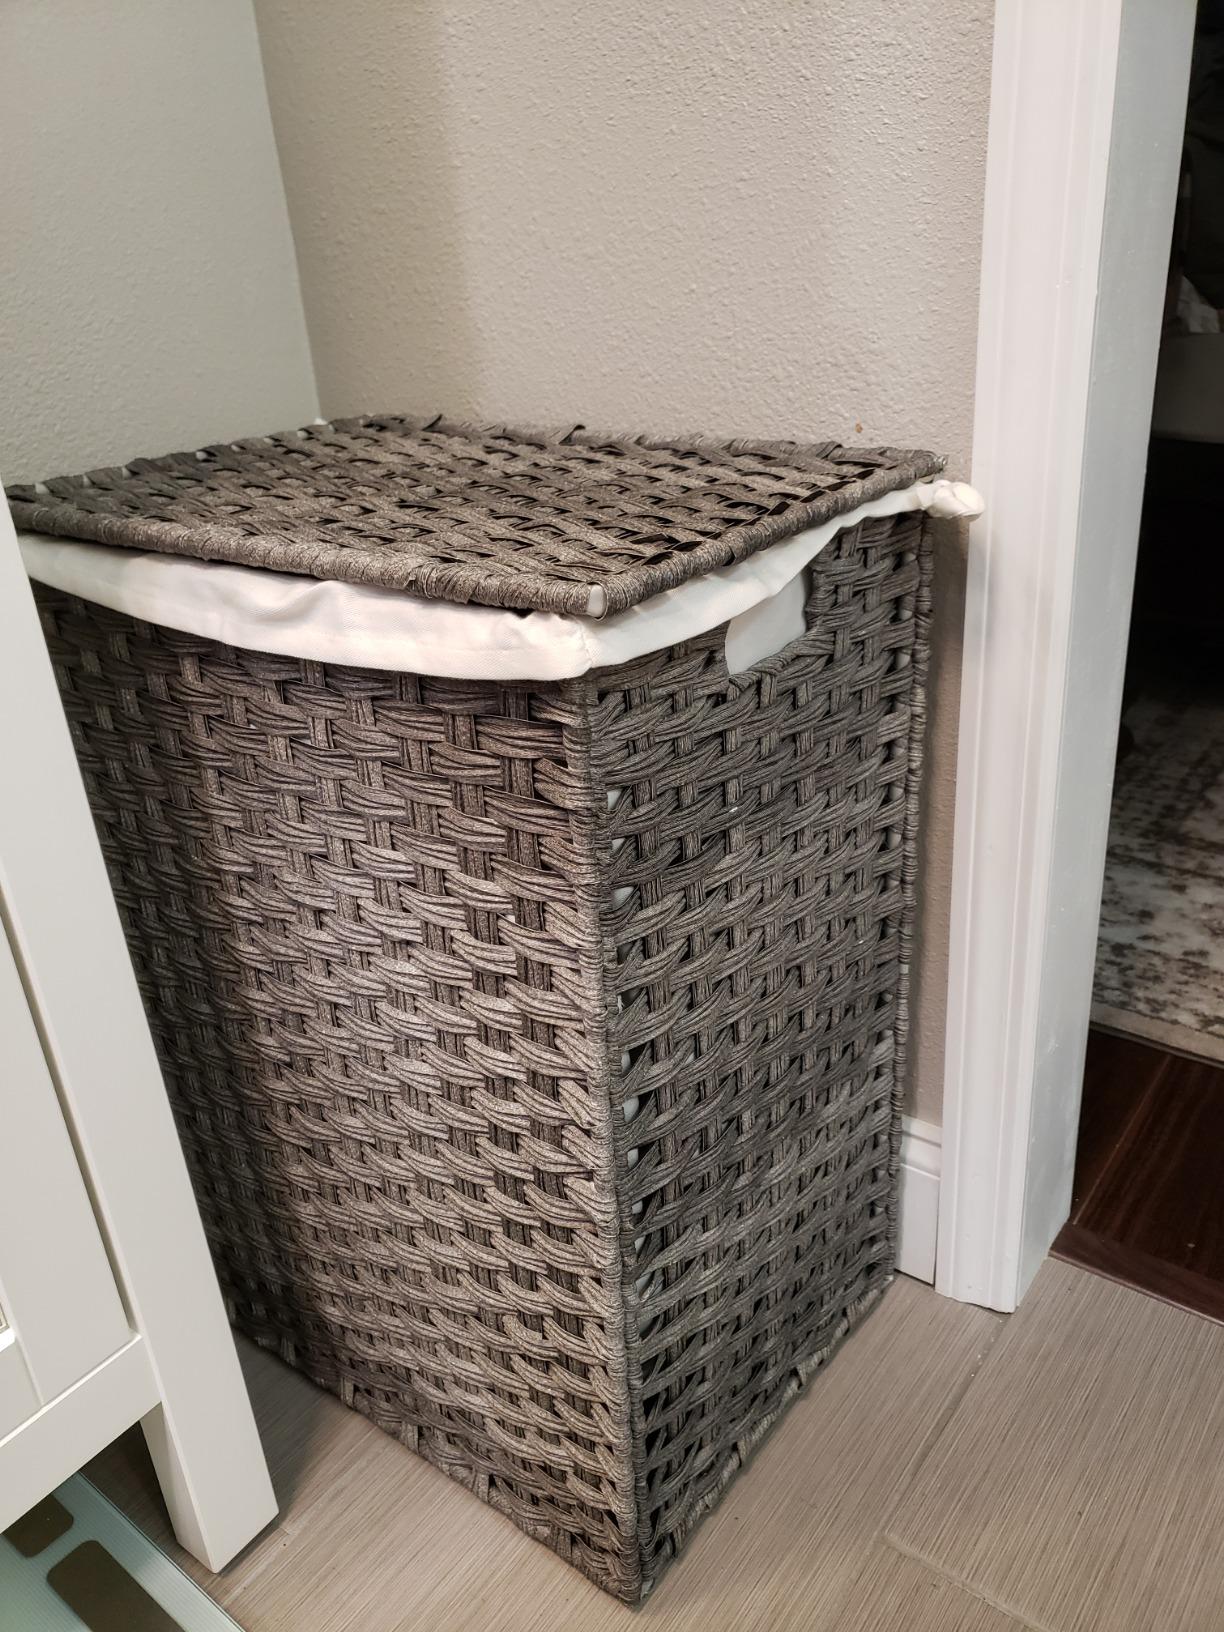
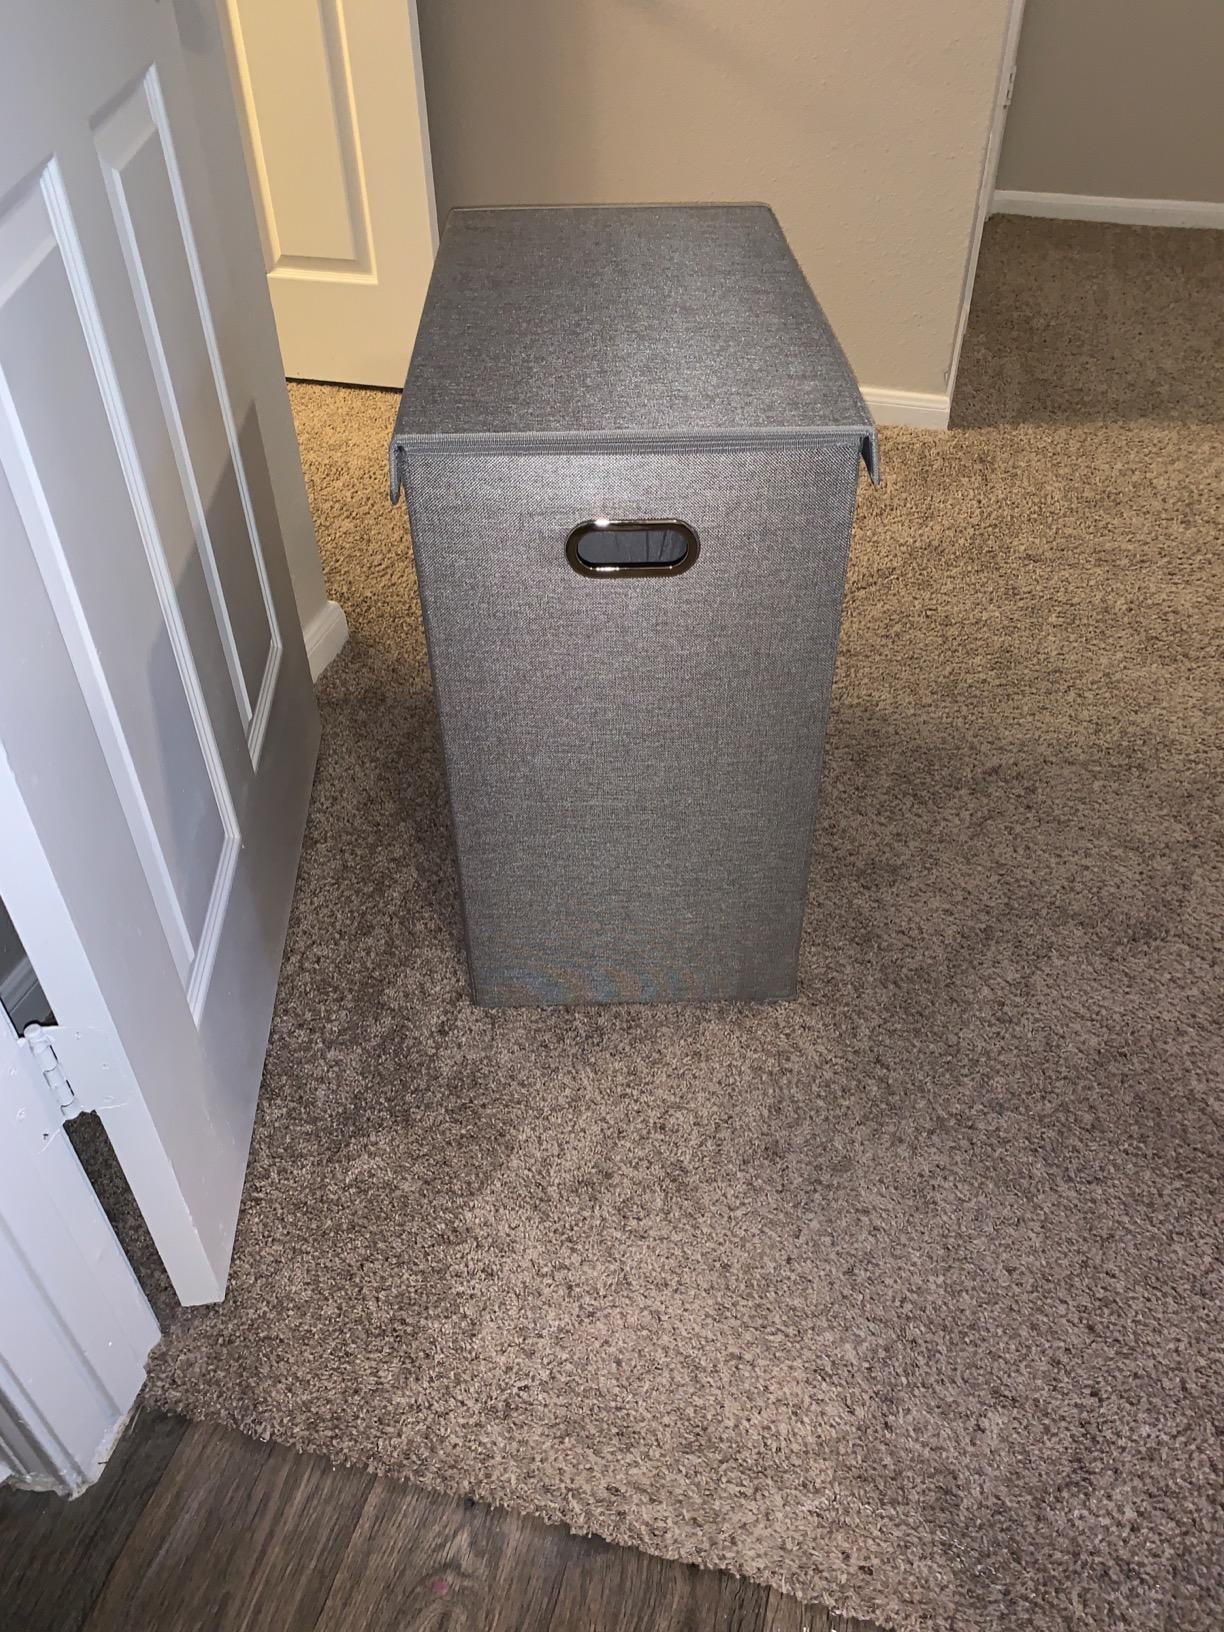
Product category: items_hamper
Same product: no